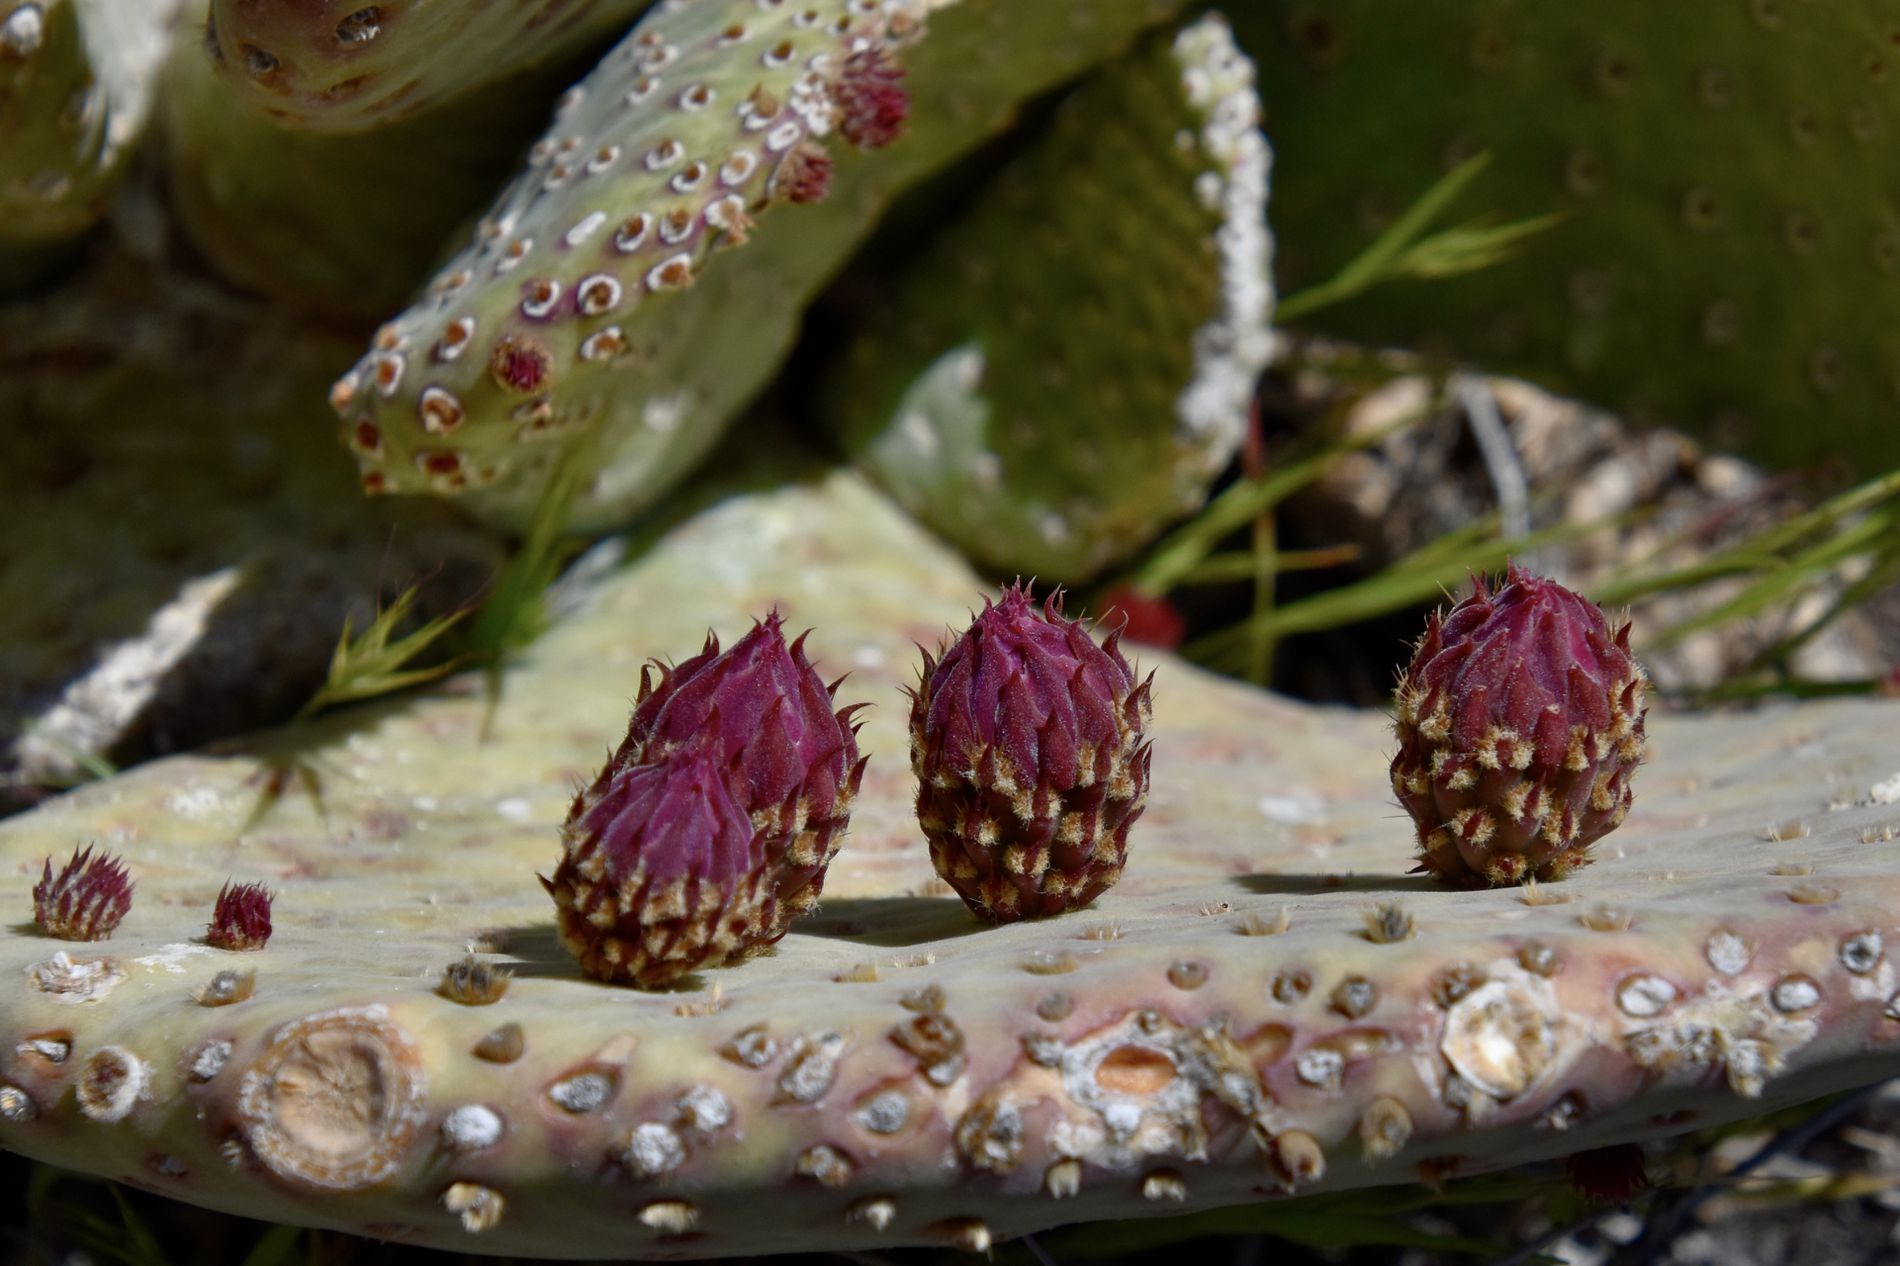
A Large cactus
A type of cactus called a prickly pear. The flat green parts are the cactus pads, and the small red things growing on them. These buds will later turn into flowers. The cactus has small bumps and tiny spines, which help protect it.
The lighting is bright and natural, likely from the sun. It creates clear shadows and highlights showing the details on the cactus surface. The colors are natural mostly greens, purples, browns, and beige. The photo is taken from a low and close angle, almost at the same level as the cactus. The style is macro photography and the scene feels calm, quiet, and dry
Labels: Plant, Pollen, Cactus, Food, Fruit, Pineapple, Produce, Flower, Rose, Petal, Bud, Sprout
Camera: NIKON CORPORATION NIKON D3500
Lens: 18.0-400.0 mm f/3.5-6.3, (-2287778479103418546) 18-400mm
Aperture: F8
Exposure: 1/2000 sec
ISO: 400
Focal length: 86.0 mm